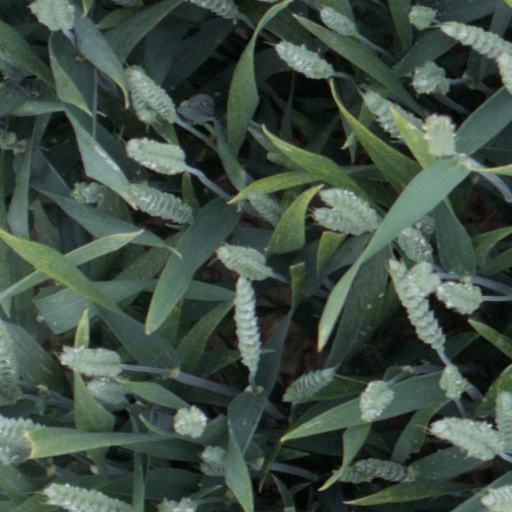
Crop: wheat